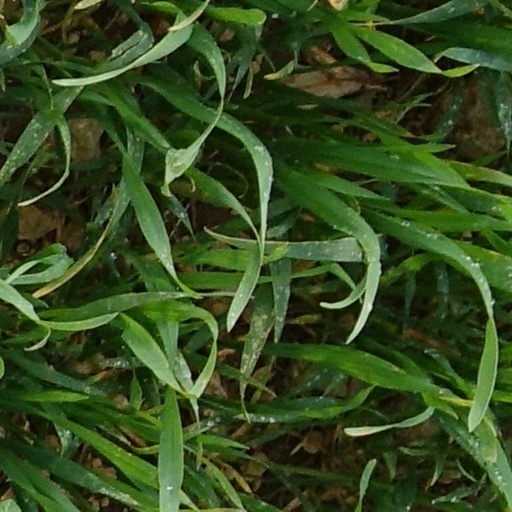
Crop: wheat